Mendy Rudolph

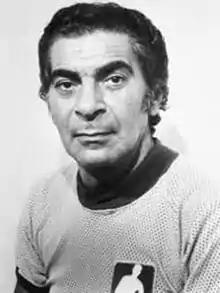

Marvin "Mendy" Rudolph (March 8, 1926July 4, 1979) was an American professional basketball referee in the National Basketball Association (NBA) for 22 years, from 1953 to 1975. One of the few basketball game officials to be inducted into the Basketball Hall of Fame, Rudolph was the first league referee to work 2,000 games. and officiated 2,112 NBA games in all, a record that he held at retirement. He was also selected to referee eight NBA All-Star Games and made 22 consecutive NBA Finals appearances.